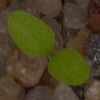
Label: common_chickweed